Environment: real
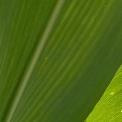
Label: fall_armyworm